RSHP

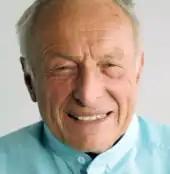
Richard Rogers

The practice is strongly focused on sustainability, urban regeneration and social awareness. Celebration of public space and the encouragement of public activities is also a recurring theme.